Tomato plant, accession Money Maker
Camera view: tilt-top (135 deg); turntable rotation: 270 degrees
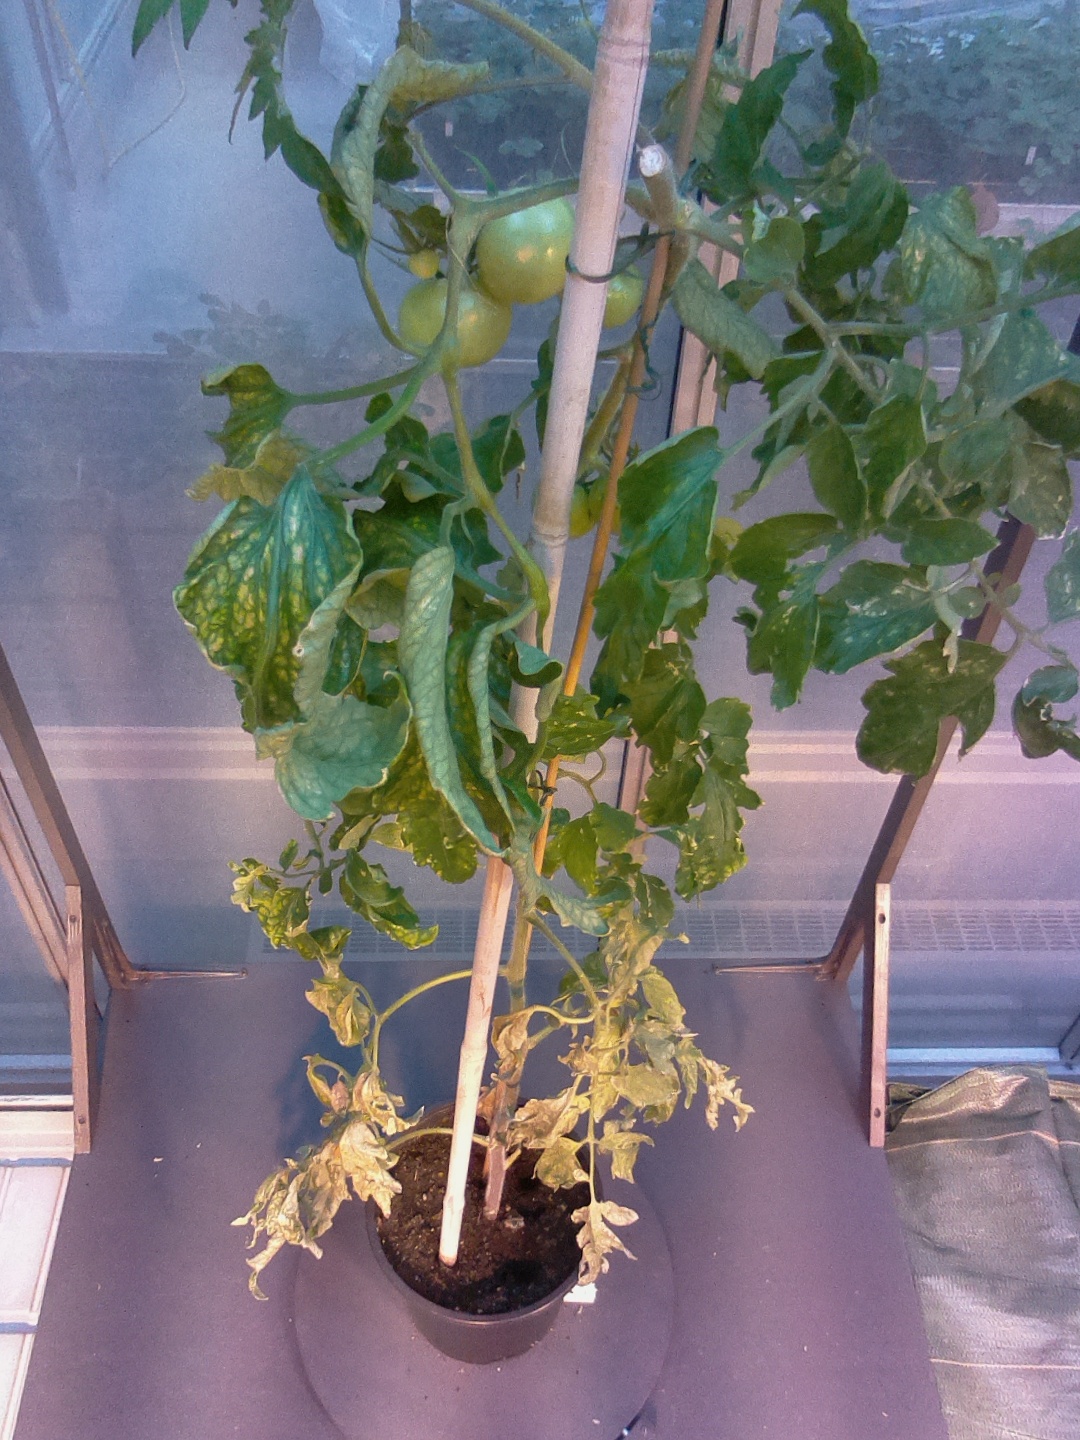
BBCH growth stage 79: 90% -100% of final fruit size